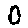
Label: 0